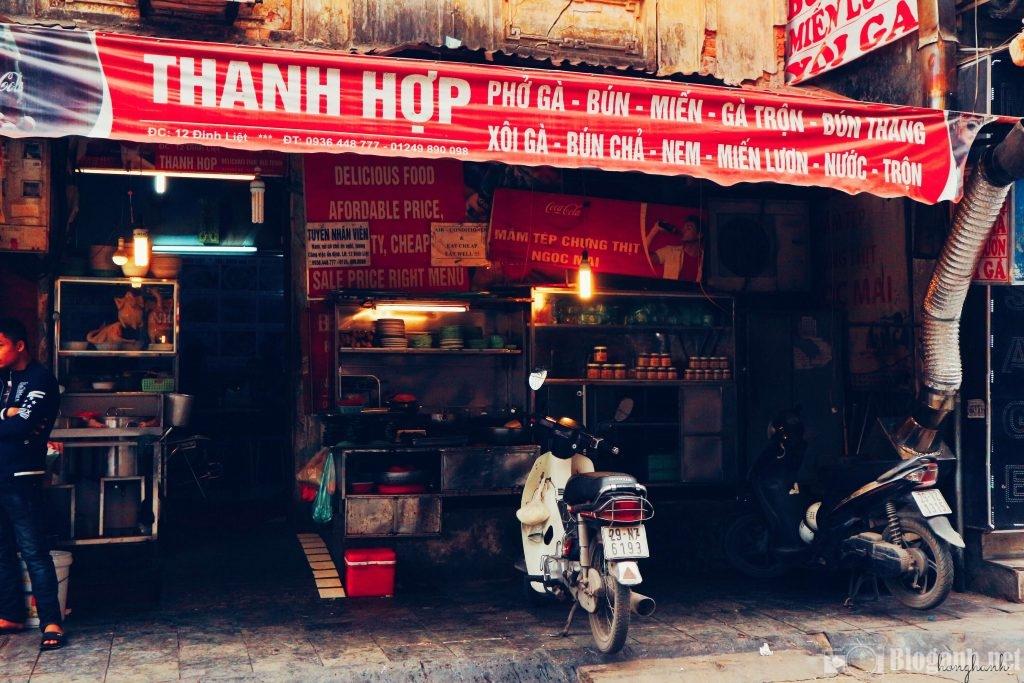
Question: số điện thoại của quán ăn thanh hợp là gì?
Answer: quán ăn có số điện thoại là 0936448777 hoặc 01249890098